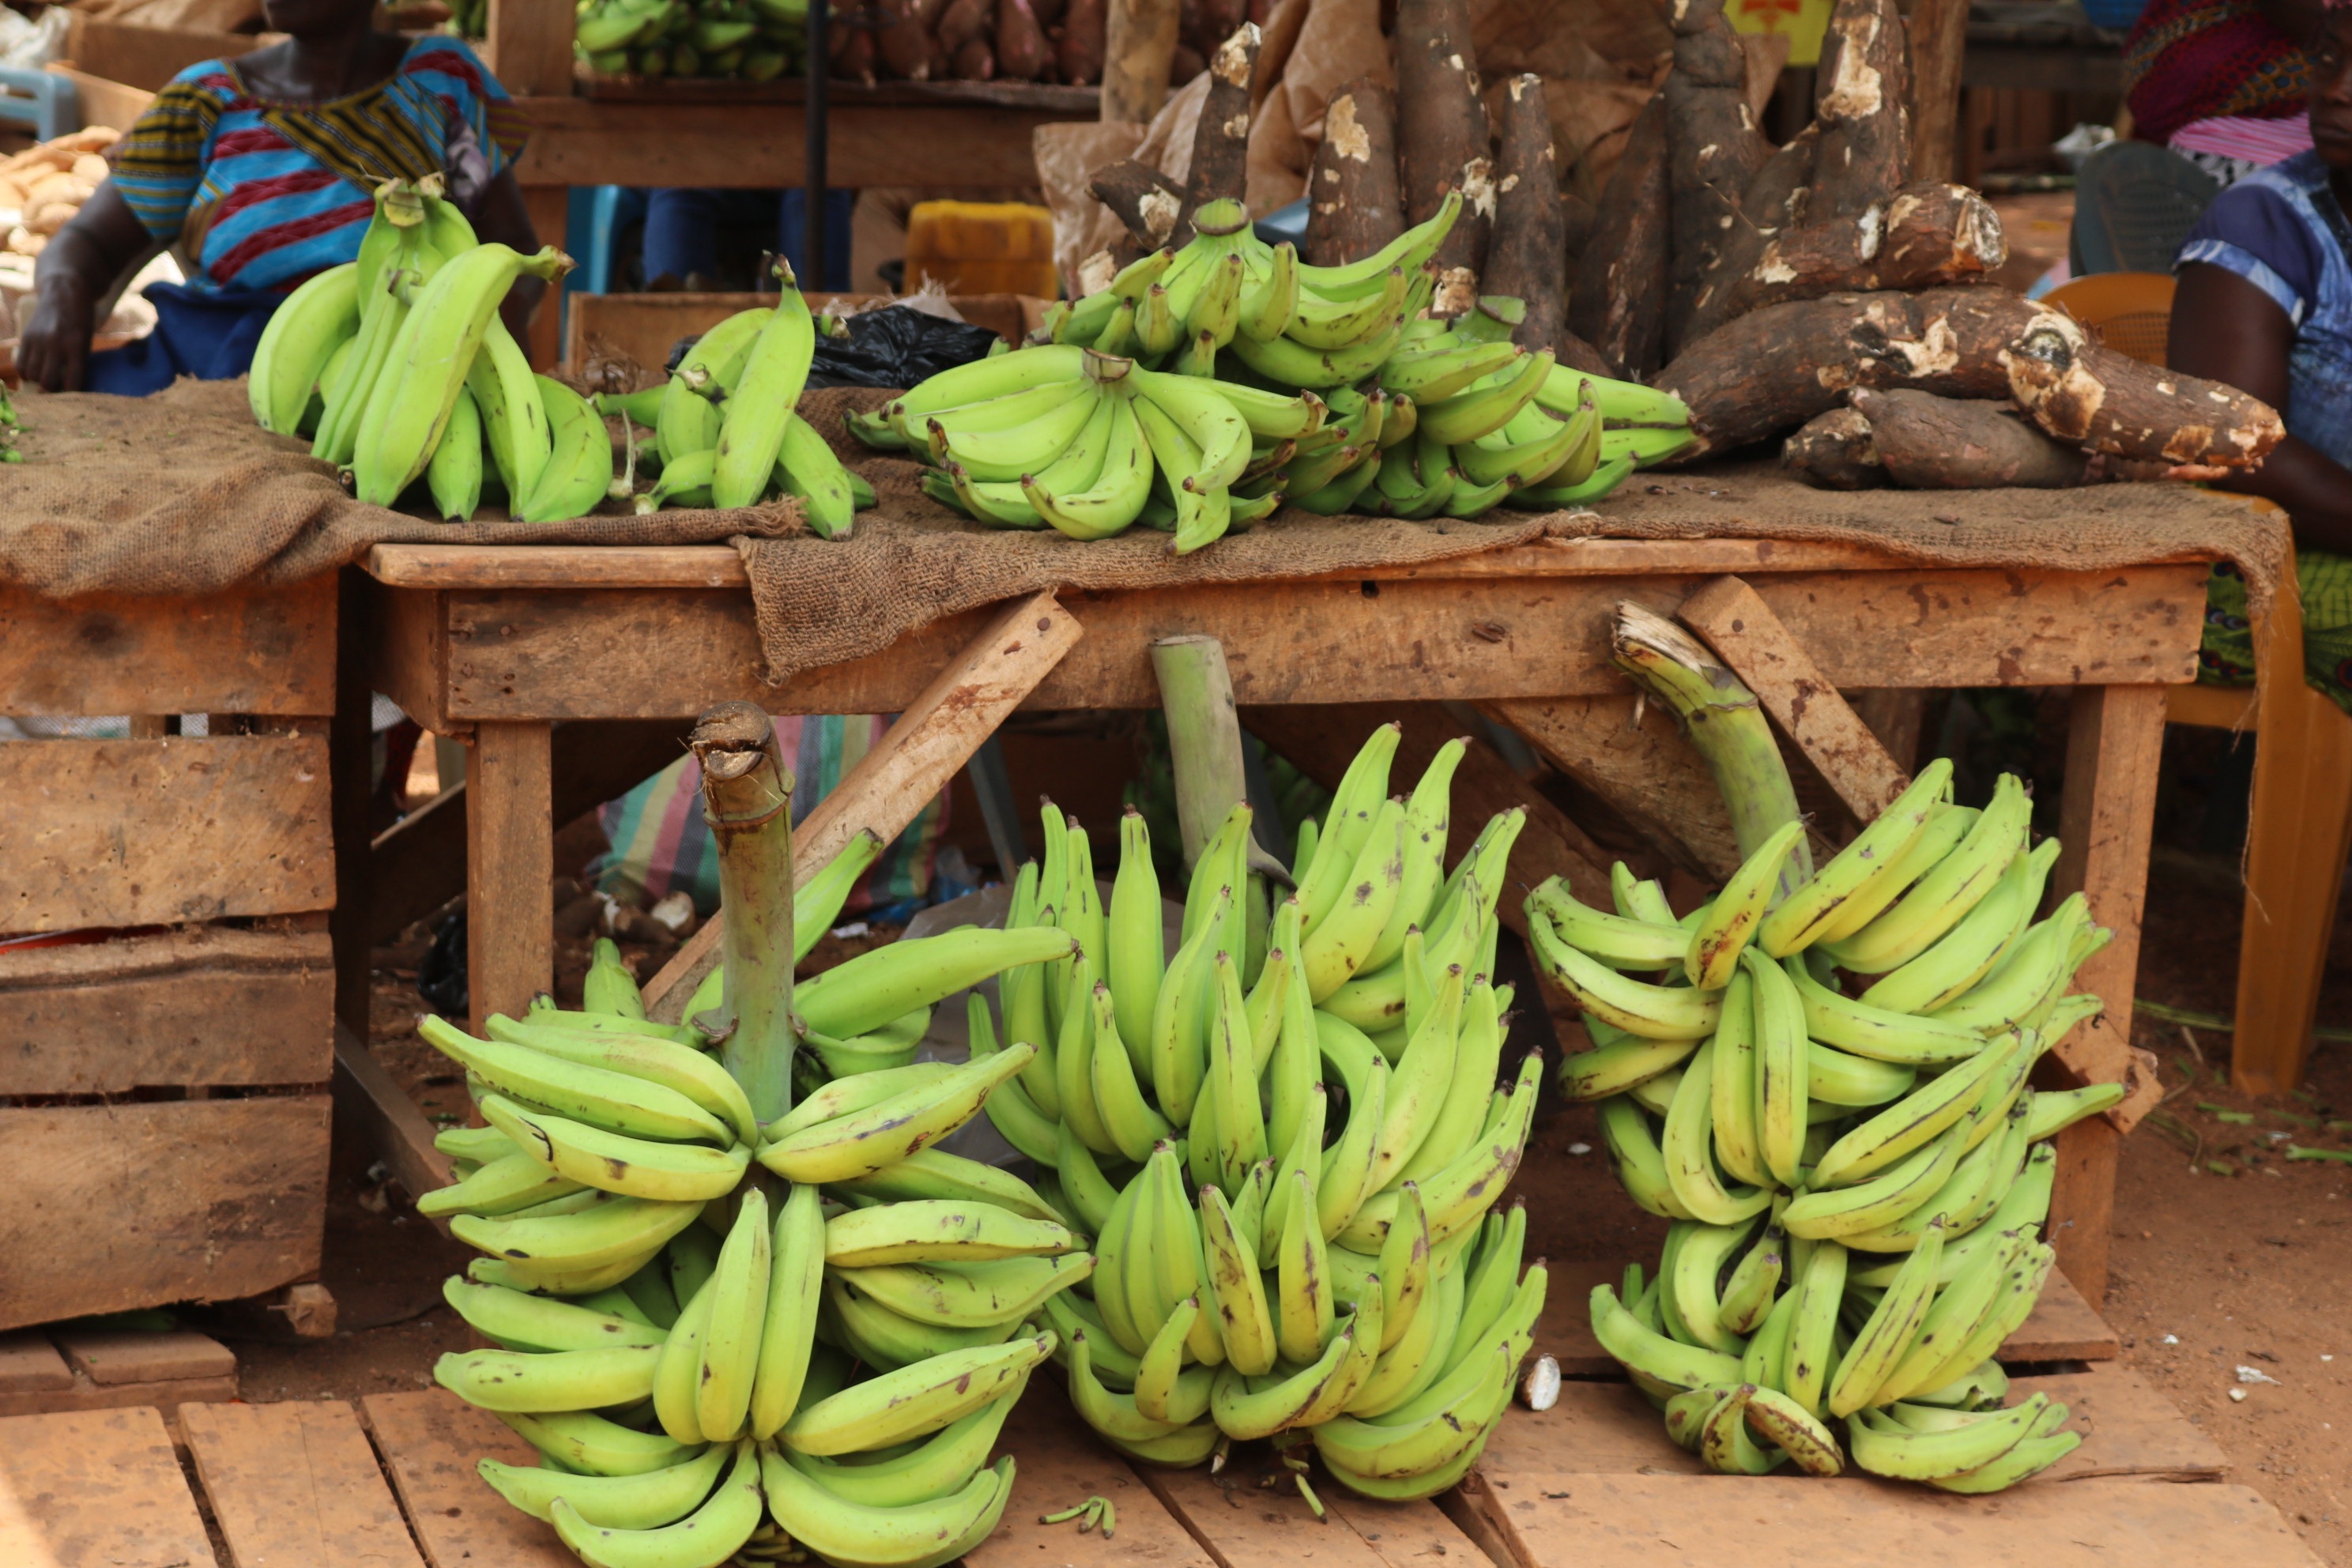
plant, fruit, flower, city, food, green, produce, vegetable, africa, market, banana, public space, plantain, human settlement